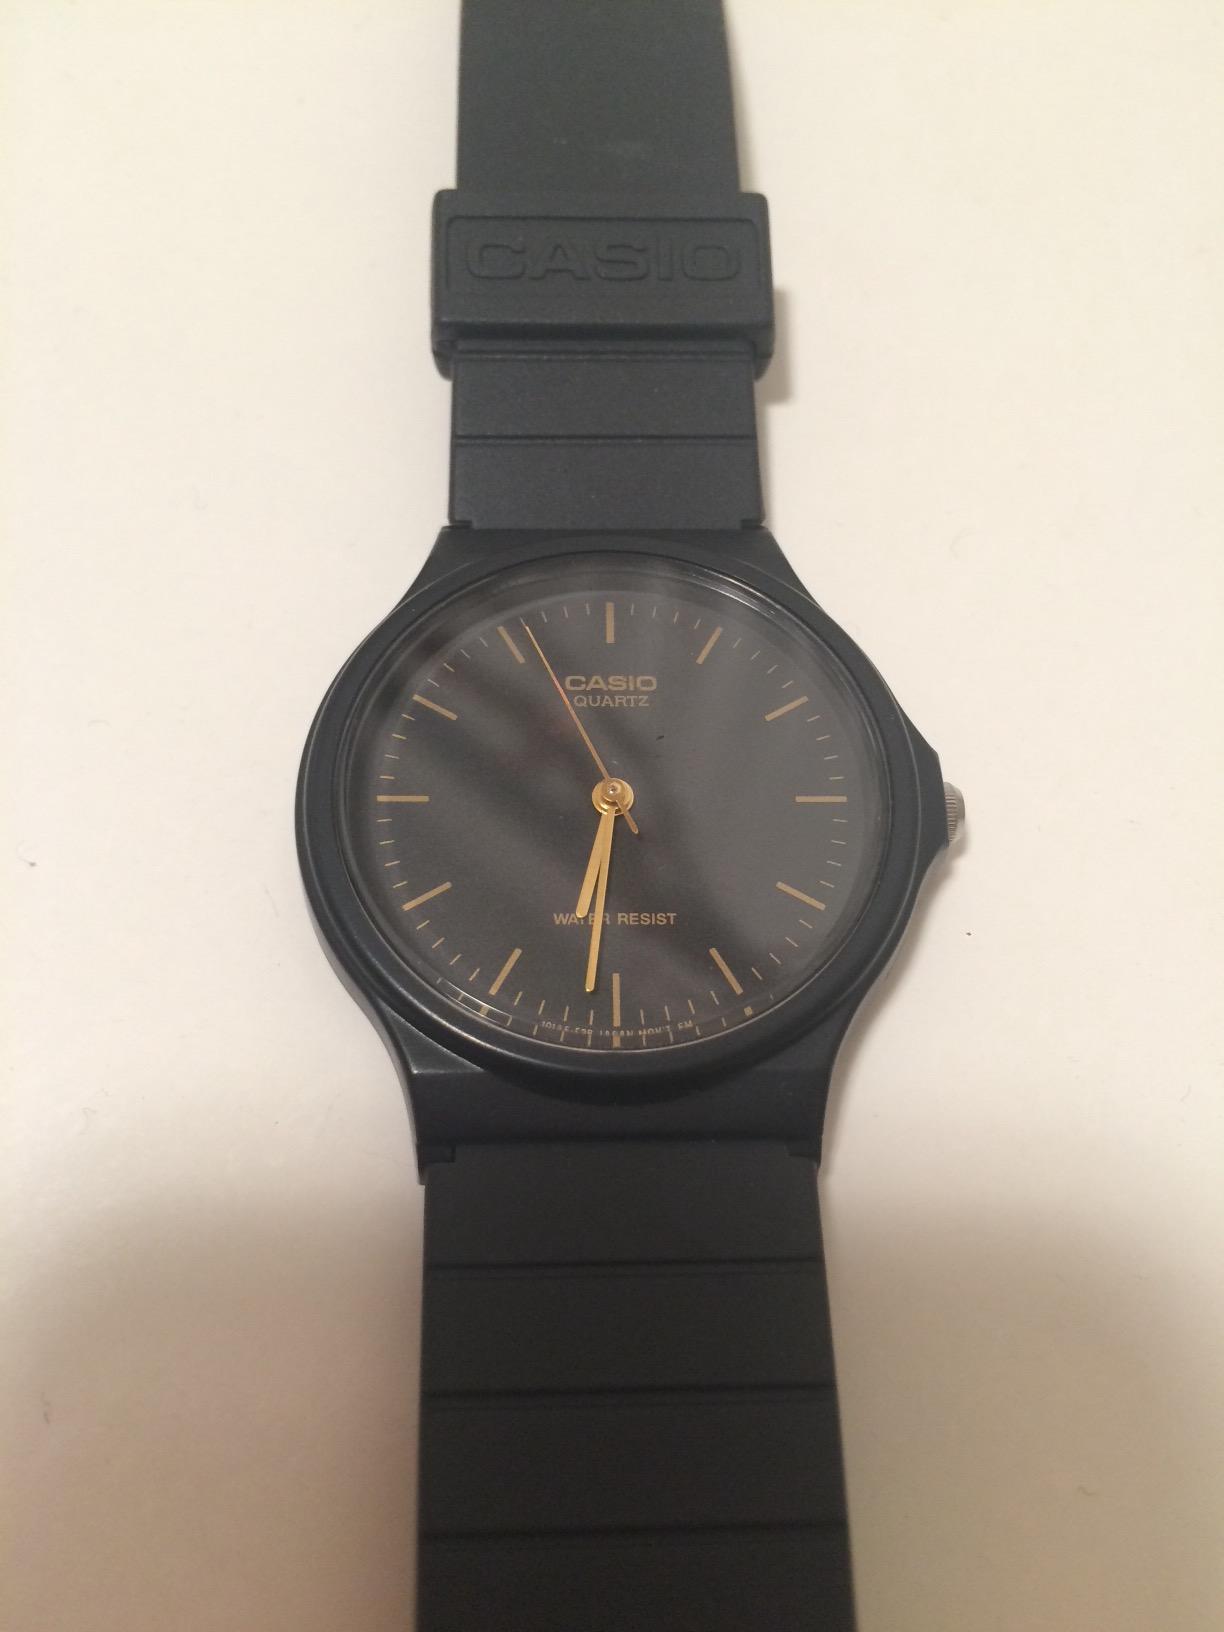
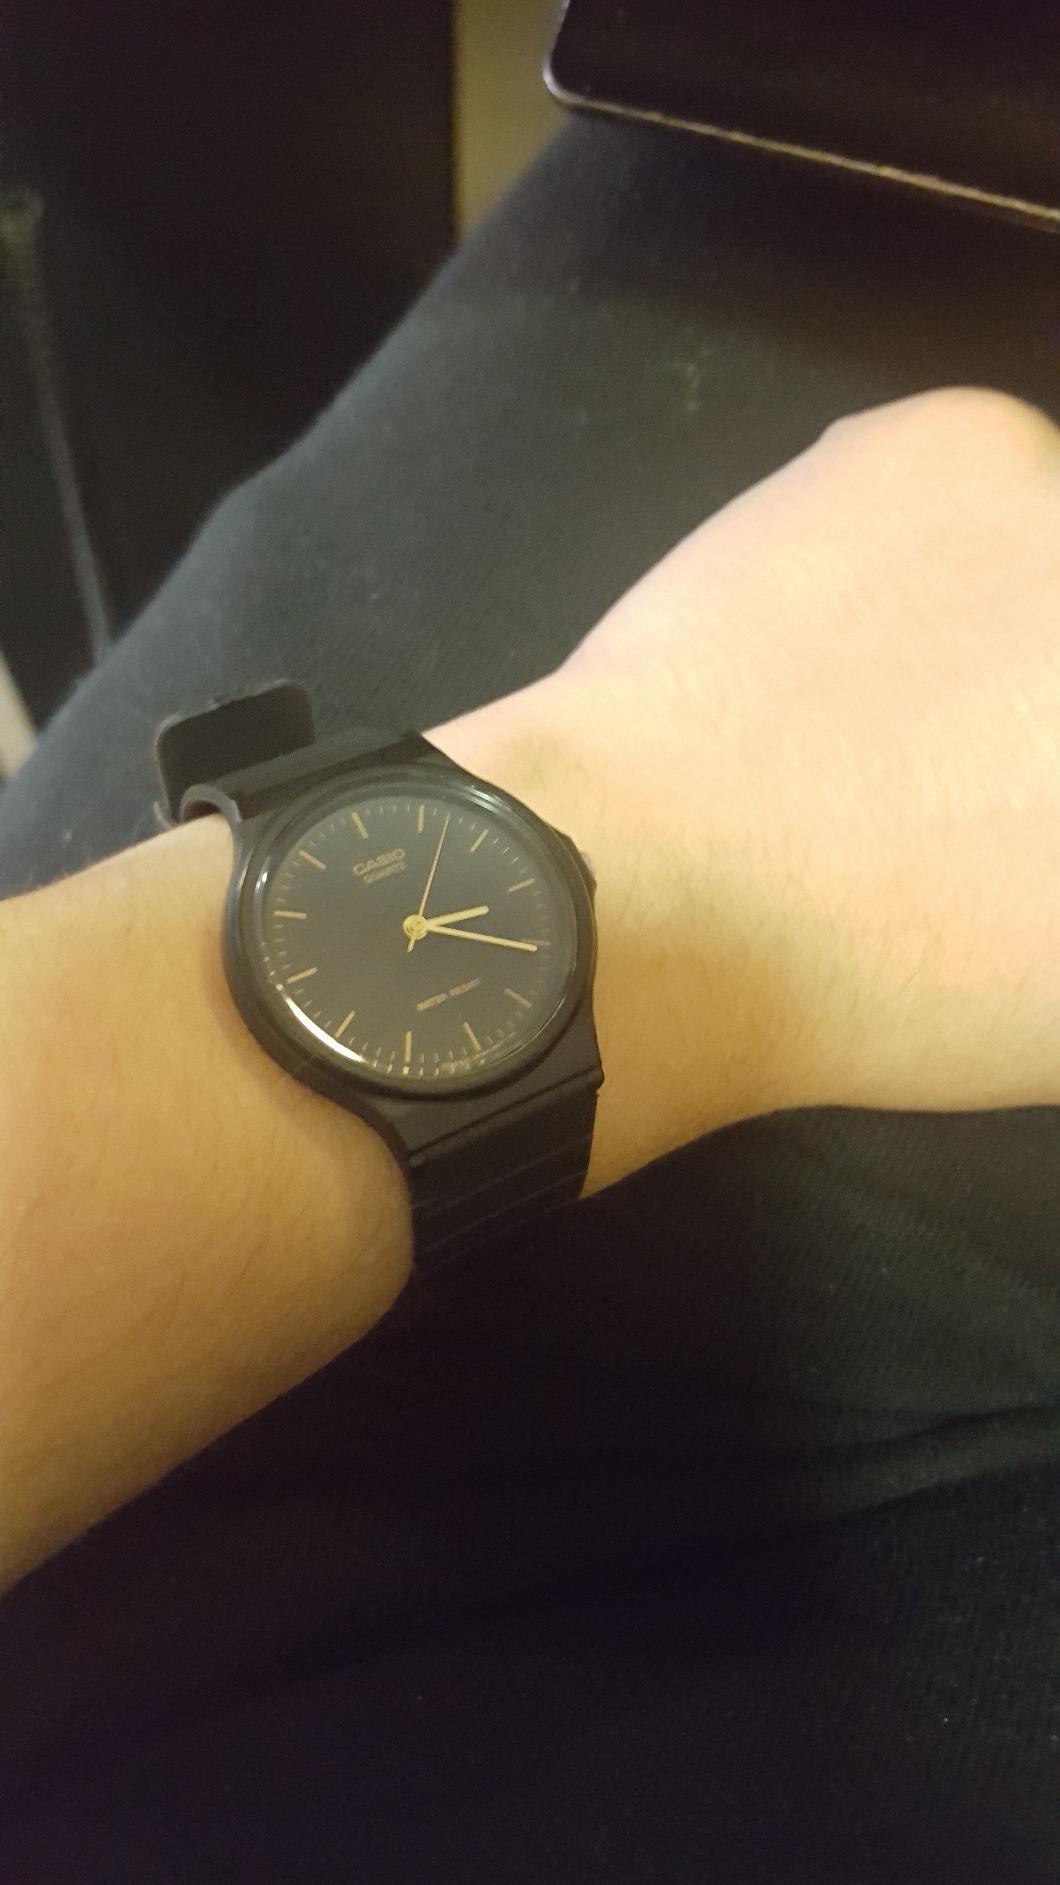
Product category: accessories_watch
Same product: yes